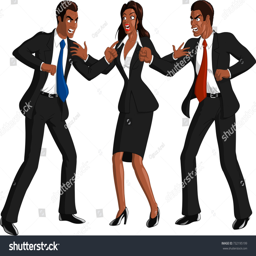
illustration of smartly dressed black businesswoman separating black businessmen wearing dark suits angry and fighting each other , white background .